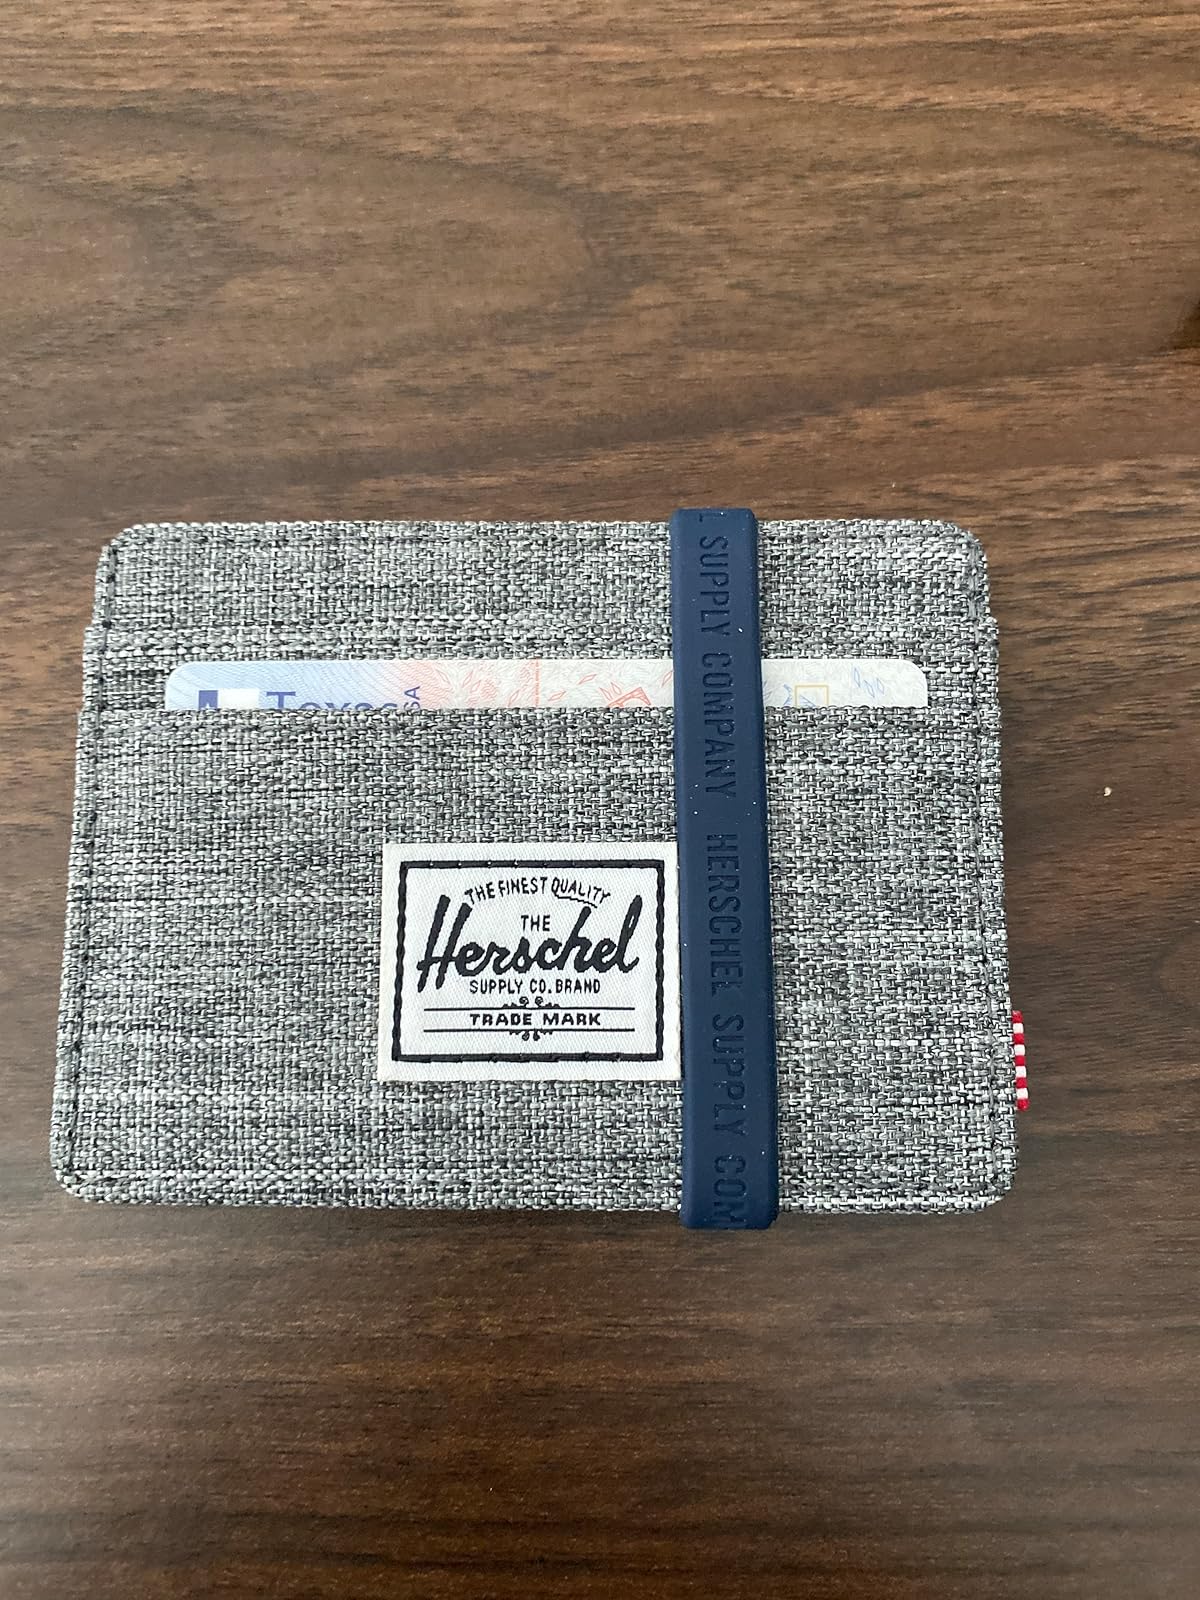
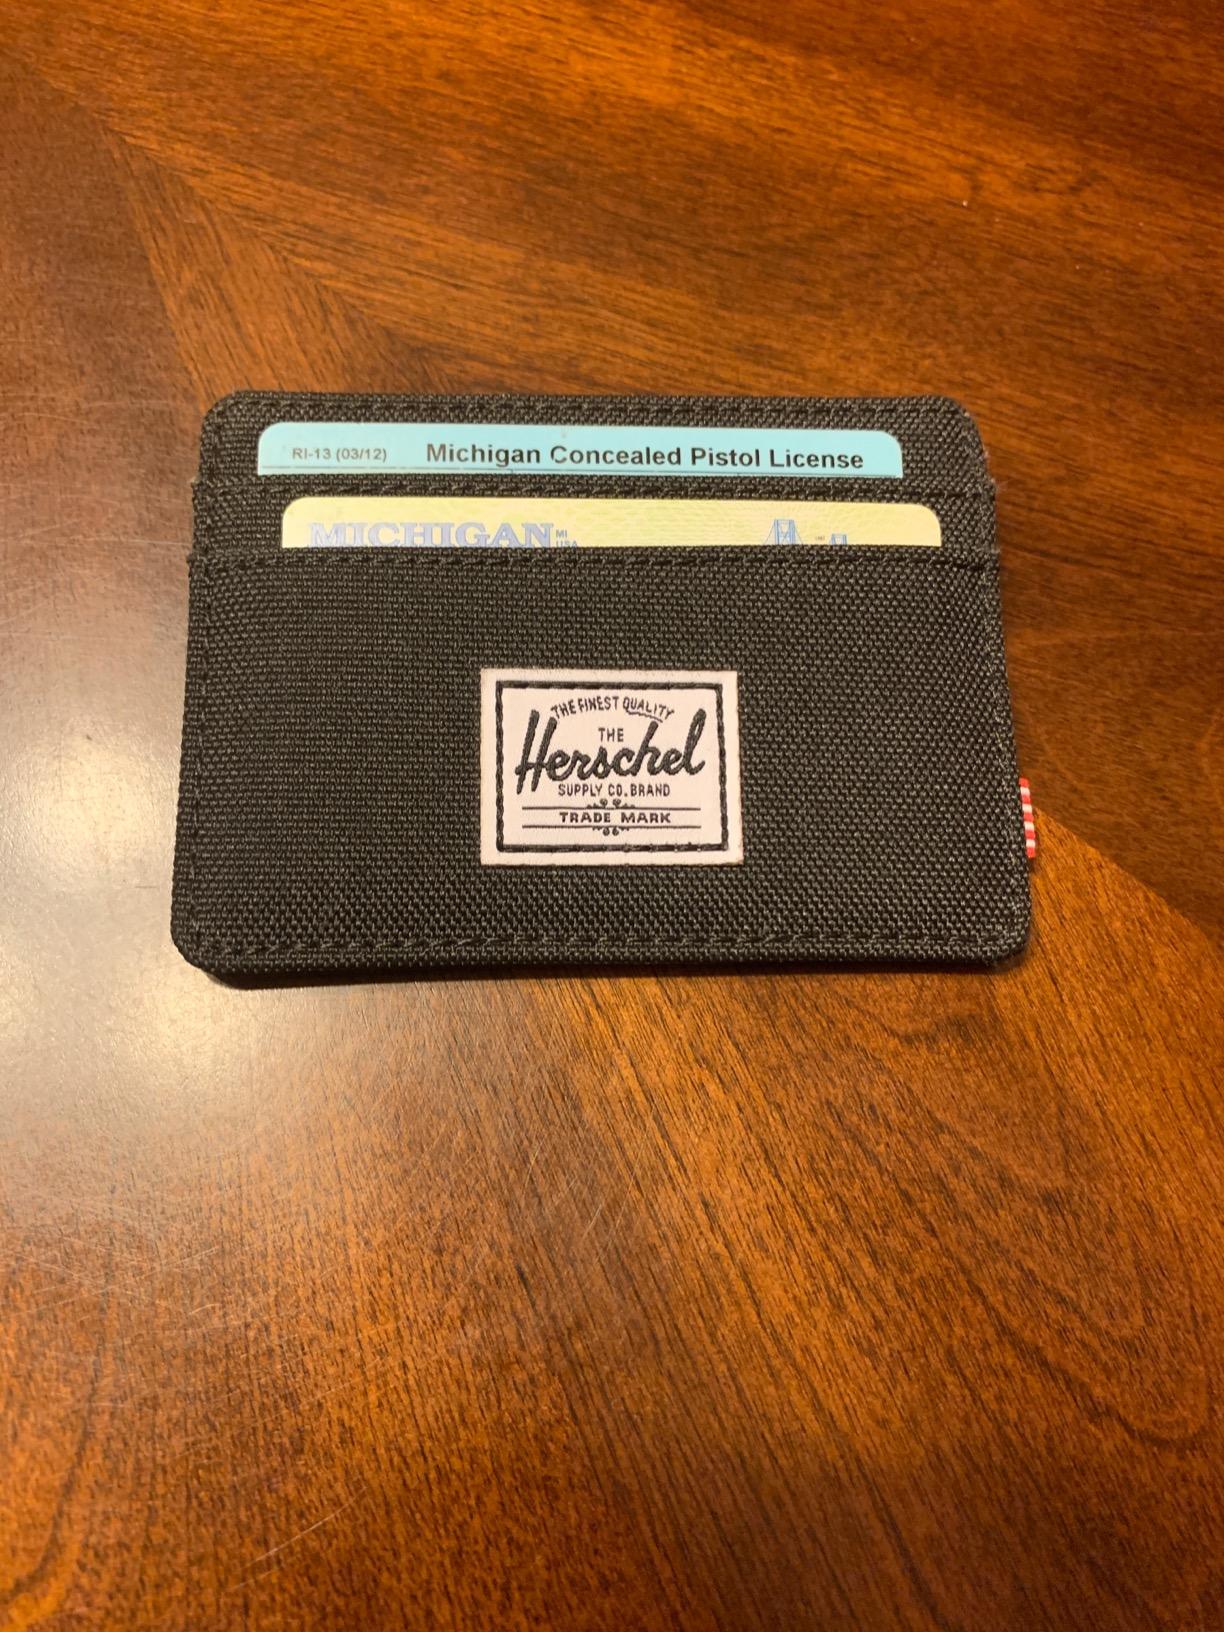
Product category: accessories_wallet
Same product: no